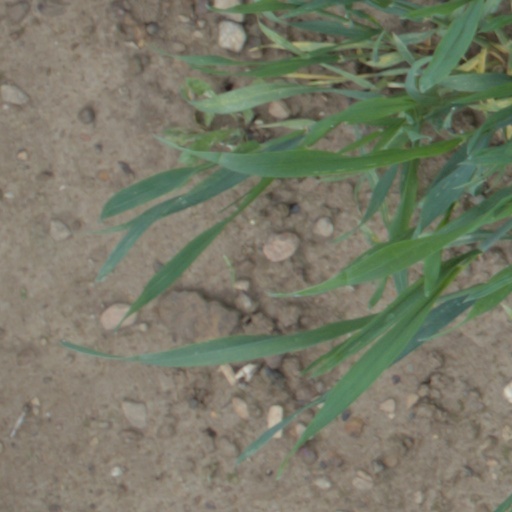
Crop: wheat